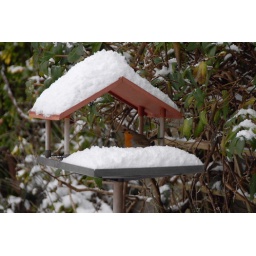
visiting the bird table in our garden Kingswood Heights, Dublin 01/12/2010